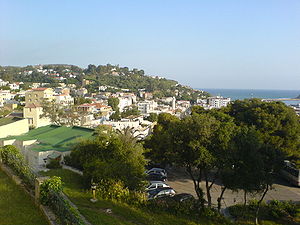
Tabarka
Tabarka i Tunesien
Tabarka, ṭbarqa, Thabraca på Latin, også kaldet Tbarga lokalt) er en kystby i Tunisien, tæt ved grænsen til Algeriet. Byen er grundlagt i 1500 -tallet, hvor den blev berømt for produktion af marmor. Den har i 2016 ca. 15.000 indbyggere. Den er især kendt for koralfiskeri og en årlig jazz festival. Tabarkas historie er en farverig mosaik af Fønikiens og Romerrigets samt arabiske og tyrkiske konflikter.